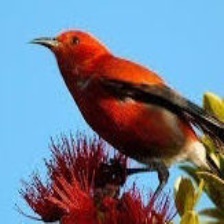
Species: APAPANE
Scientific name: HIMATIONE SANGUINEA